William T. Shorey

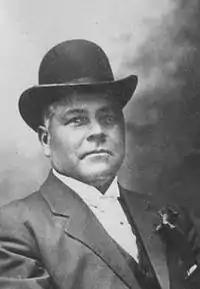

William T. Shorey (July 13, 1859 – April 15, 1919) was a late 19th-century American whaling ship captain known to his crew as the Black Ahab. He was born in Barbados July 13, 1859. He was of African descent through Barbados. Spent his life at sea. He became the only Black captain operating on the west coast of the United States in the late-1880s and 1890s. The "John and Winthrop" was the only whaling ship in the world to be manned entirely by an African-American crew.